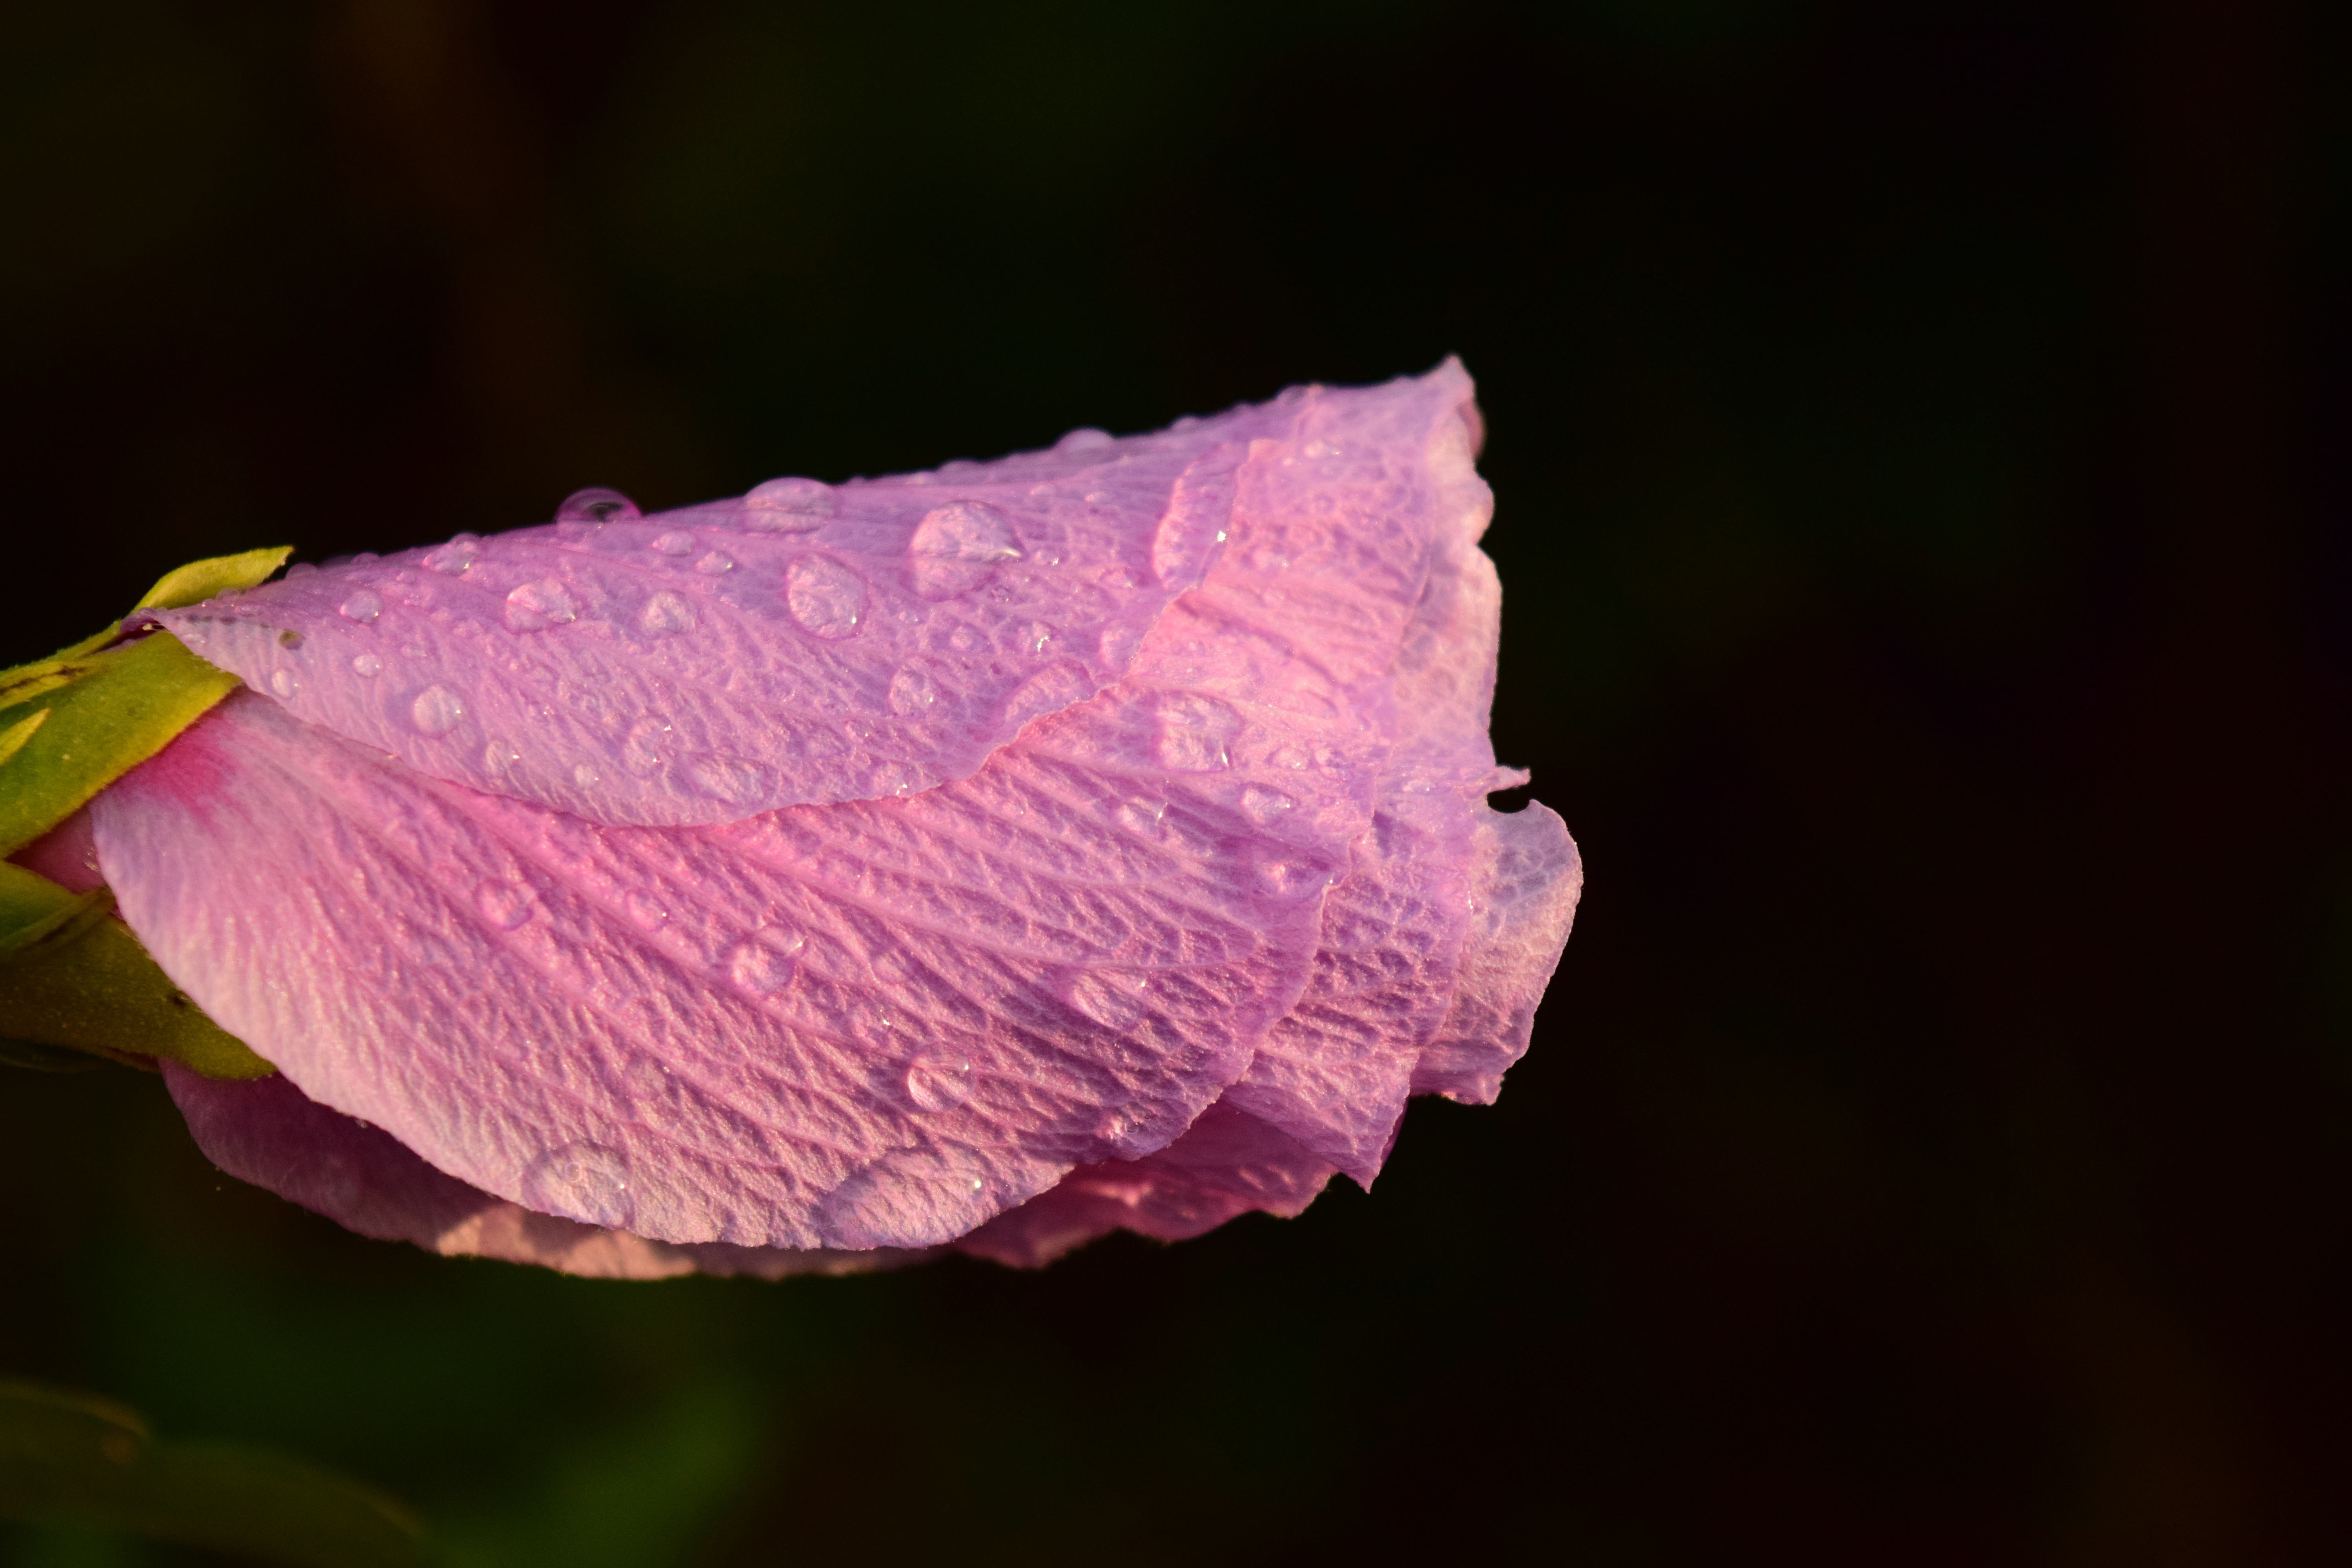
nature, blossom, plant, photography, leaf, flower, purple, petal, bloom, wet, pink, close, flora, drip, close up, eye, beautiful, closed, hibiscus, greeting card, macro photography, mallow, plant stem